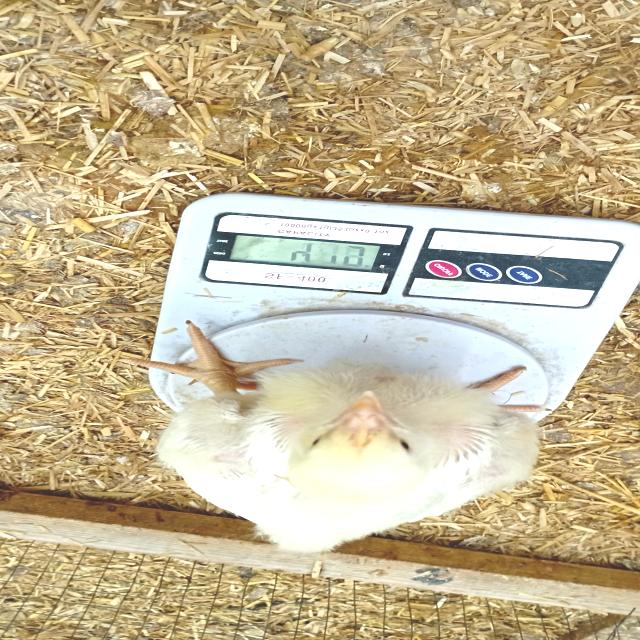
Weight: 420 g